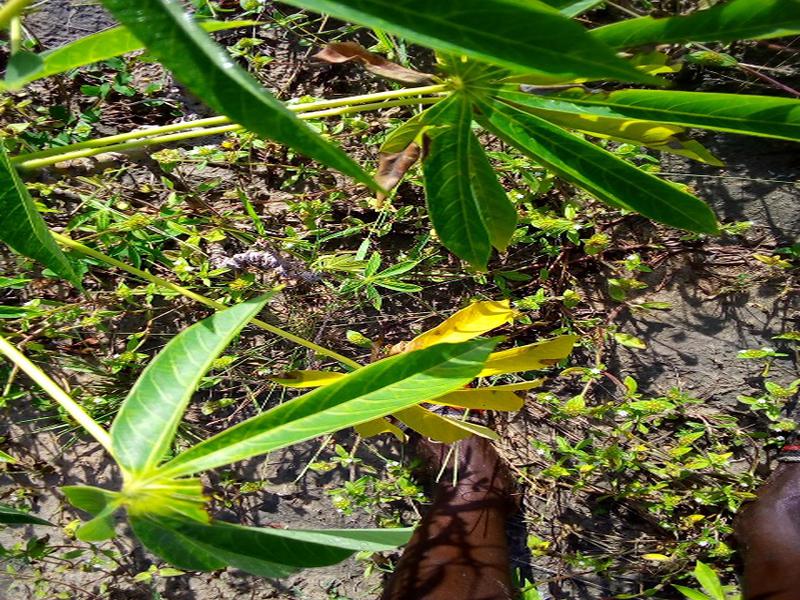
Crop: cassava
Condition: healthy